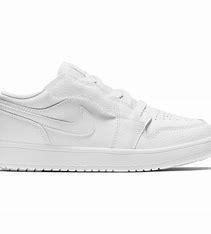
Brand: Jordan
Model: 1 Alt